Operation Leopard

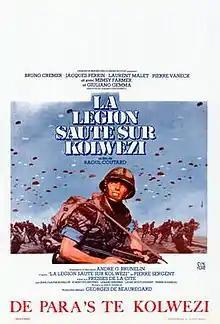
Original film poster

La légion saute sur Kolwezi, also known as "Operation Leopard", is a French war film directed by Raoul Coutard and filmed in French Guiana. The script is based on the true story of the Battle of Kolwezi that happened in 1978. It was diligently described in a book of the same name by former 1st Foreign Parachute Regiment Captain Pierre Sergent. He published his book in 1979, and the film came out in 1980. Coutard shot the film in a documentary style.